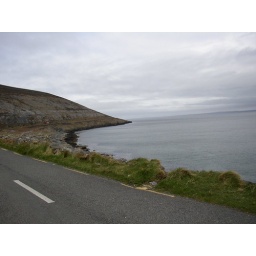
You can hopefully see a red truck in the background, showing you where my road travels along this landscape.